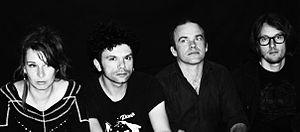
Photo du groupe de musique Eiffel
Noir Désir est un groupe de rock français, originaire de Bordeaux, en Gironde. Formé dans les années 1980, et dissout en 2010, il se compose de Bertrand Cantat, Denis Barthe, Serge Teyssot-Gay et Frédéric Vidalenc remplacé par Jean-Paul Roy à partir de 1996.
Eiffel est un groupe de rock français fondé en 1998 autour de Romain Humeau. Leur nom est tiré d'une chanson des Pixies, nommée Alec Eiffel, présente sur l'album Trompe le Monde. Les fans d'Eiffel sont surnommés « les ahuris ».